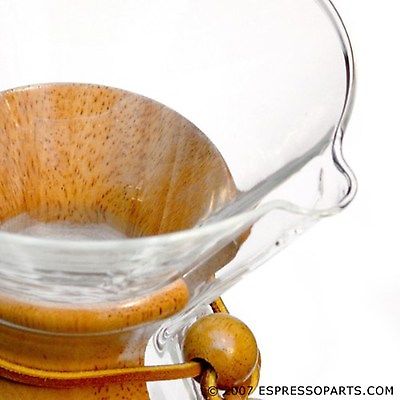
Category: coffee maker